George Crook

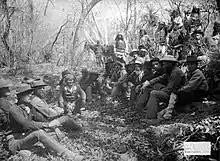
"Geronimo poses with members of his tribe and General George Crook's staff during peace negotiations on March 27, 1886."

Geronimo, camped on the Mexican side of the border, agreed to Crook's surrender terms. That night, a soldier who sold them whiskey said that his band would be murdered as soon as they crossed the border. Geronimo and 25 of his followers slipped away during the night; their escape cost Crook his command.